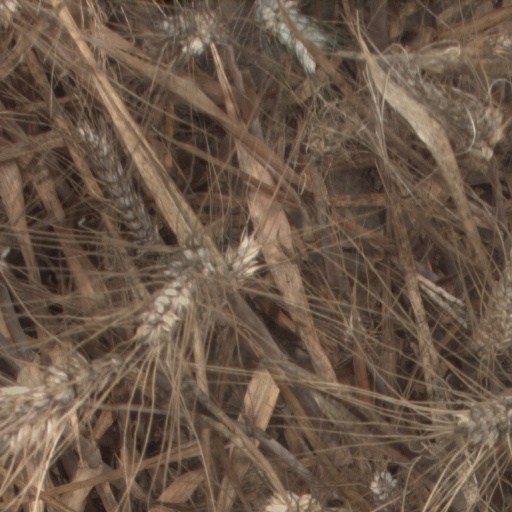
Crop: wheat